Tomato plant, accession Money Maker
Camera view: bottom (45 deg); turntable rotation: 120 degrees
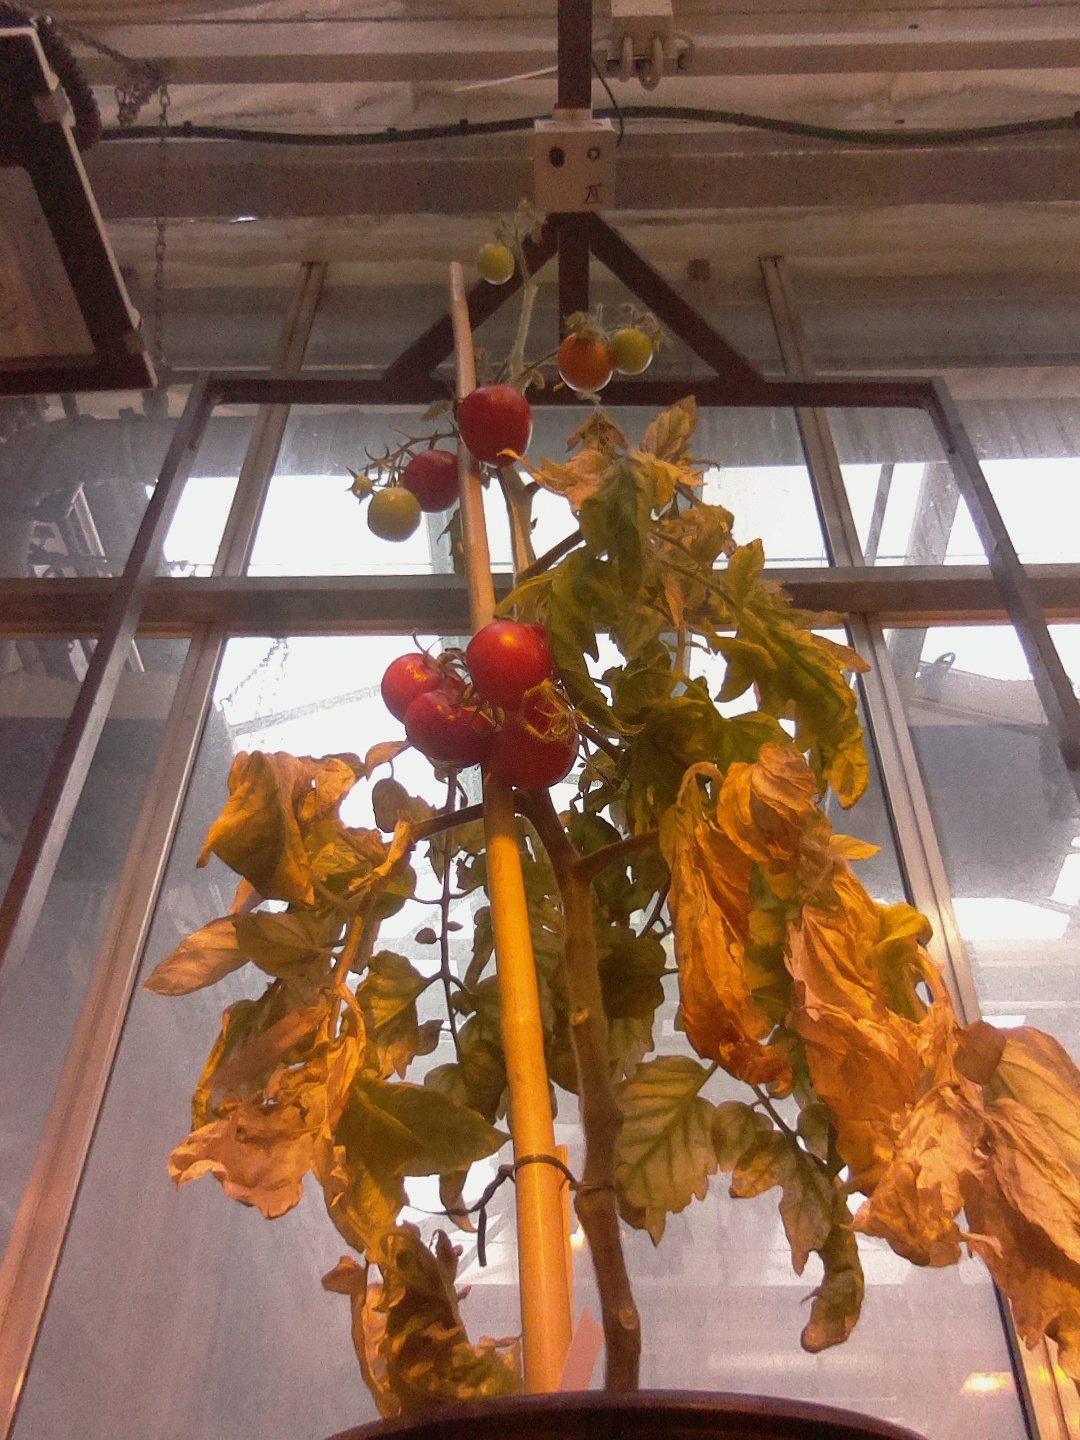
BBCH growth stage 89: 90%-100% of fruits show typical fully ripe color